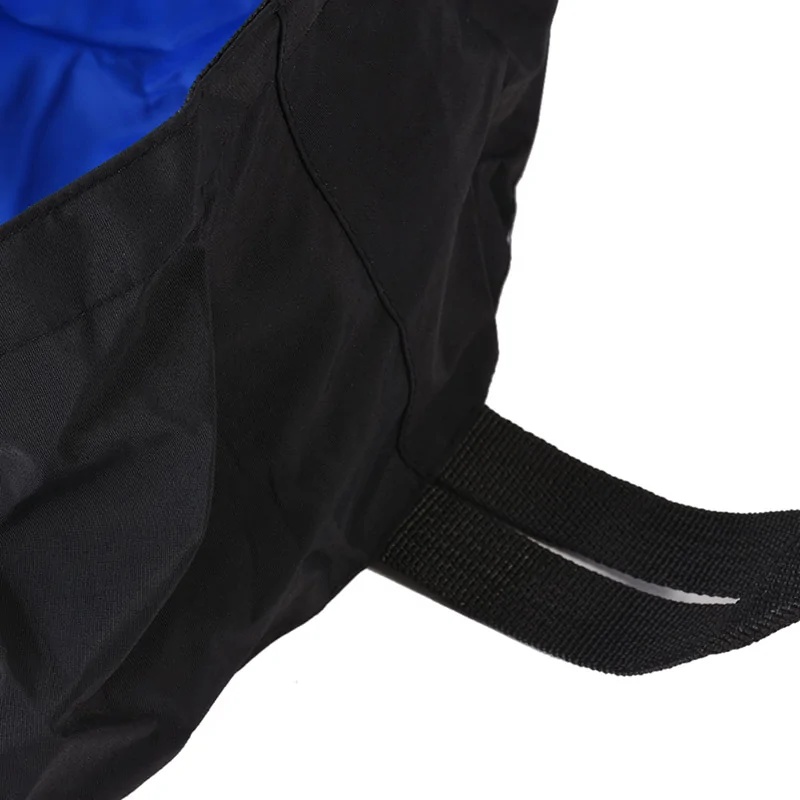
Ultra-light 8.5L Portable Folding Washbasin Camping Basin
Introducing the ultimate companion for your outdoor adventures: the Ultra-light 8.5L Portable Folding Washbasin Camping Basin. Weighing a mere 50g, this basin is the epitome of lightweight convenience without compromising on durability. Crafted from quick-drying, tear-resistant fabric, our basin ensures longevity and reliability wherever your journey takes you. Its sturdy handles provide a secure grip, while its generous 8.5L capacity makes it perfect for all your washing needs. No need to worry about extreme temperatures – this basin can withstand up to 90°C hot water, ensuring versatility in any environment. Setting up and folding down is a breeze, allowing you to spend more time enjoying the great outdoors and less time on logistics. Designed for portability, our basin effortlessly collapses into a compact size, fitting snugly into its own ultra-light bag for easy carrying and storage. Whether you're camping, picnicking, fishing, or embarking on any outdoor excursion, our Portable Folding Washbasin is your trusted companion for cleanliness and convenience.
Brand: The Corner Store
Category: Sporting Goods > Outdoor Recreation > Camping & Hiking > Portable Toilets & Showers > Portable Showers & Privacy Enclosures